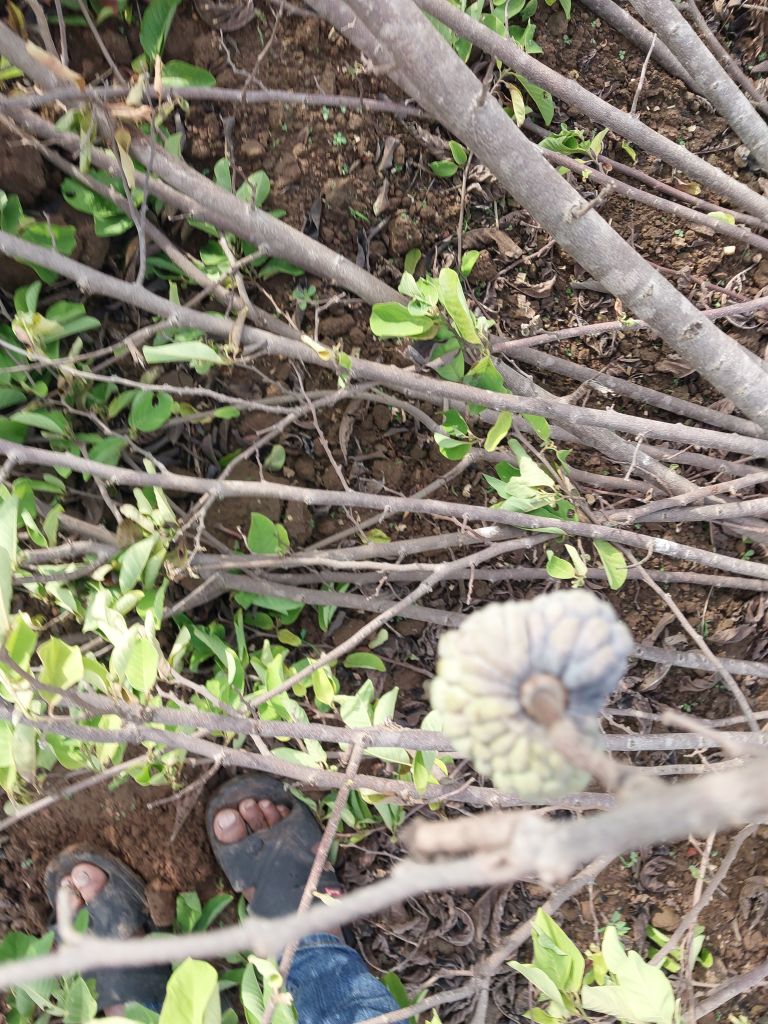
Disease label: Blank Canker